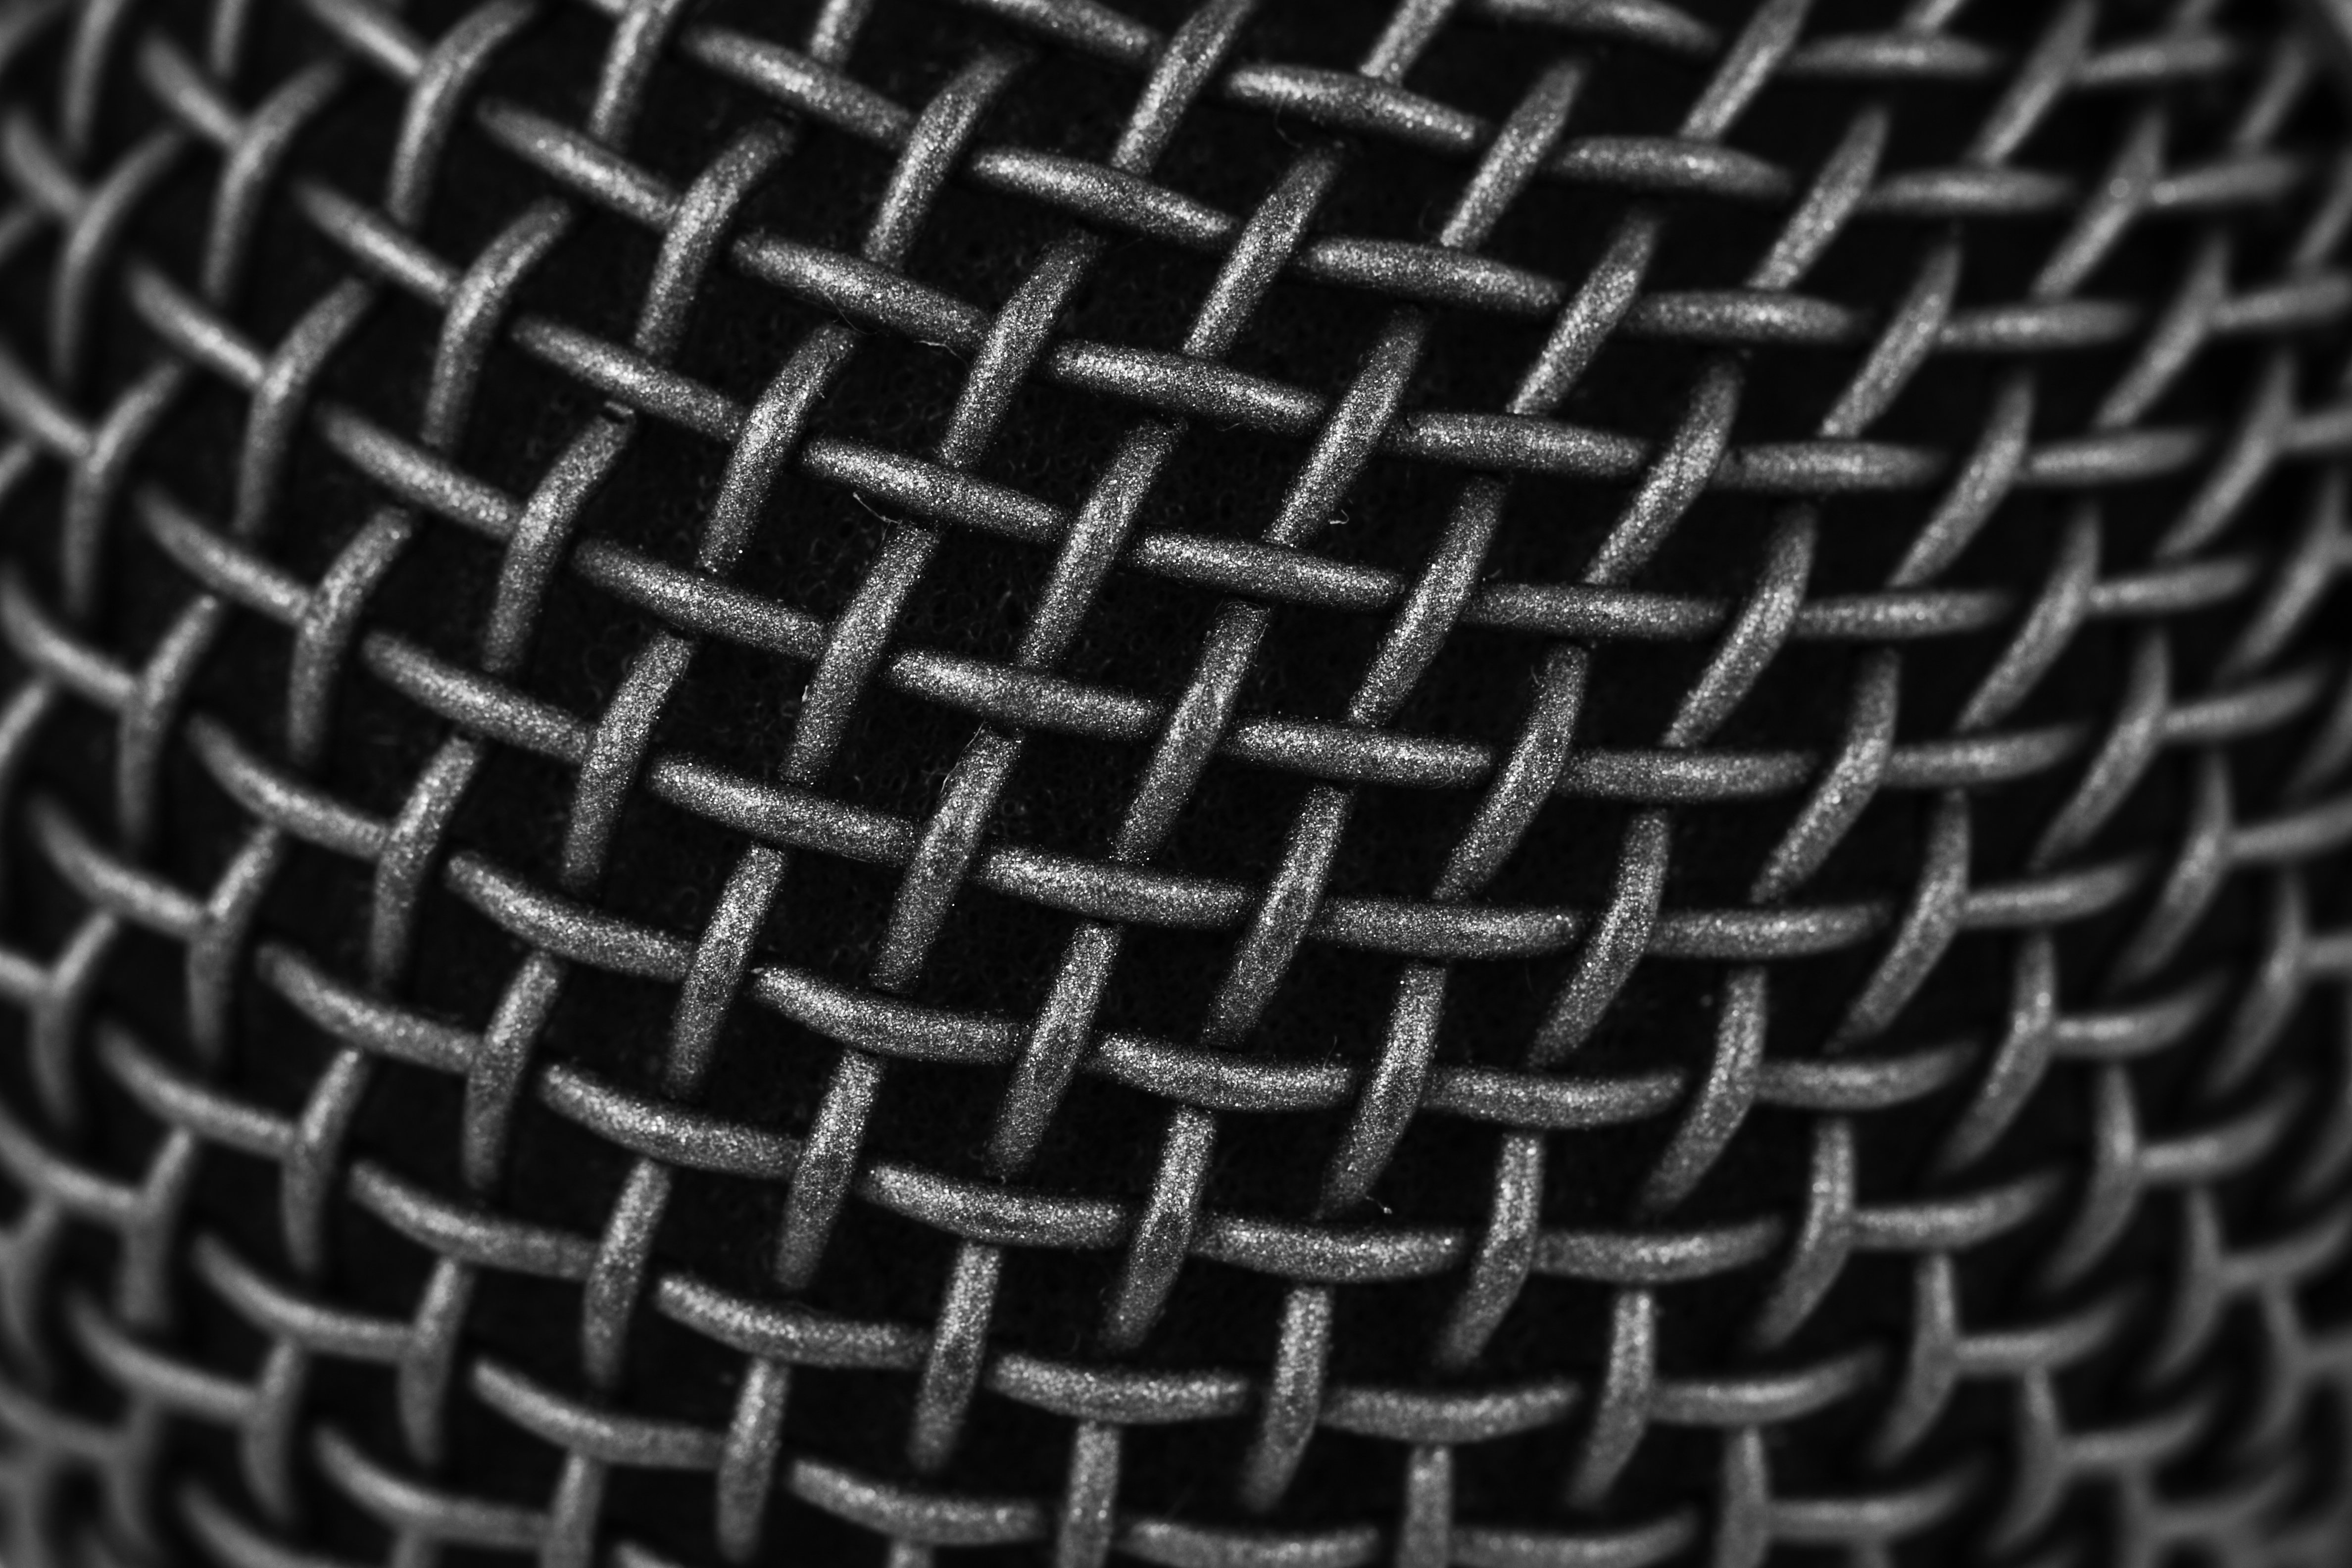
abstract, black and white, round, spiral, pattern, line, microphone, black, monochrome, material, tire, circle, close up, background, design, net, symmetry, mesh, wallpaper, grid, shape, tread, monochrome photography, chain link fencing, automotive tire